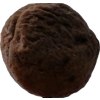
Label: peach